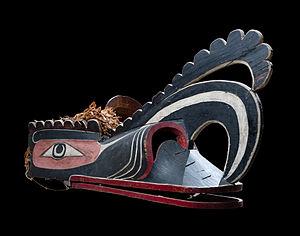
Le masque, destiné à dissimuler, représenter ou imiter un visage, assure de nombreuses fonctions, variables selon les lieux et l'époque. Simple divertissement ou associé à un rite, œuvre d'art ou produit normalisé, il se retrouve sur tous les continents. Il est tantôt associé à des festivités, tantôt à une fonction. Il peut aussi représenter des animaux tels que le chat représentant dans certains pays l'indépendance.
Les Kwakwaka'wakw ou Kwakiutl sont un peuple amérindien de la province de Colombie-Britannique au Canada.